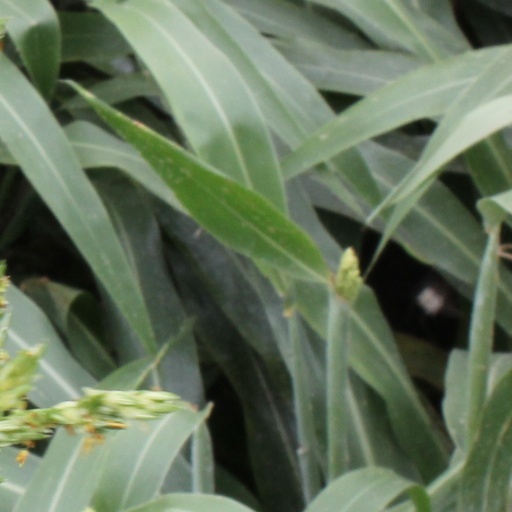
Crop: sorghum